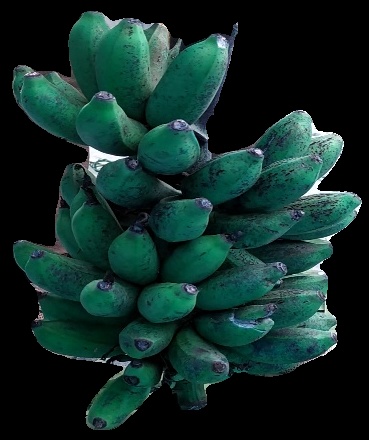
Variety: rasbale
Grade: grade3